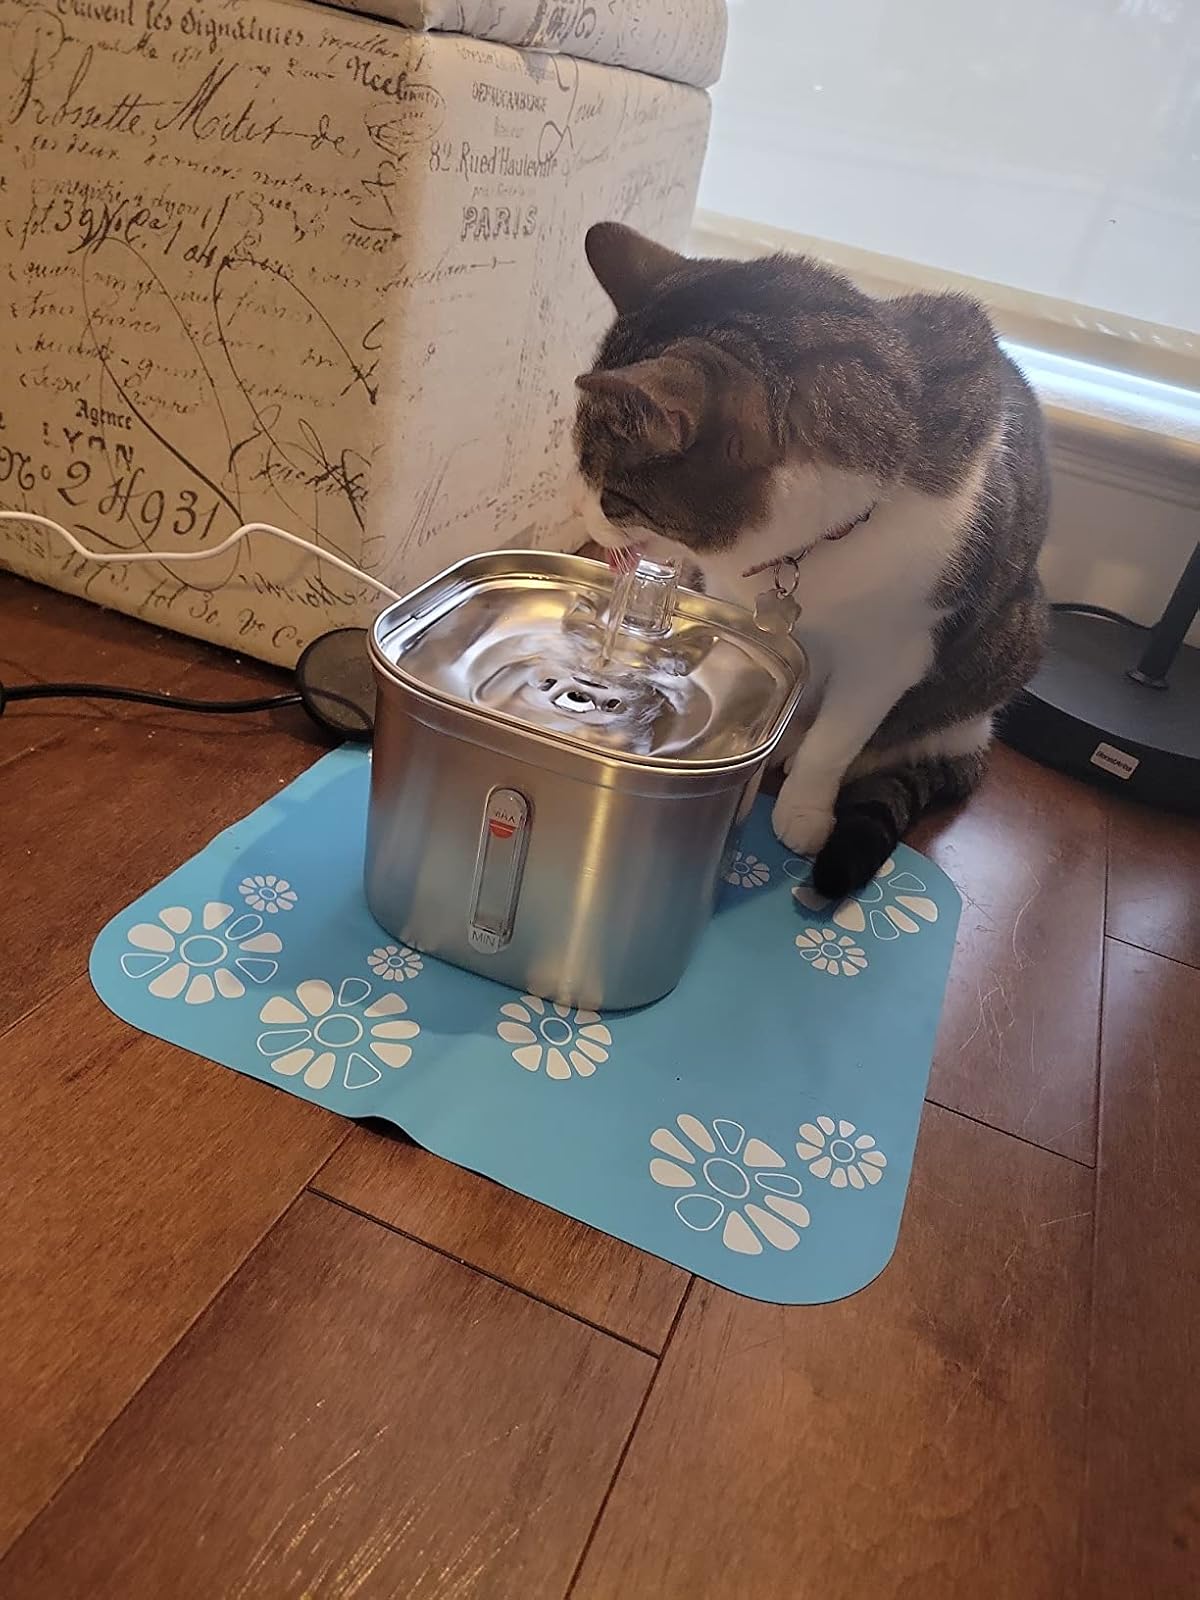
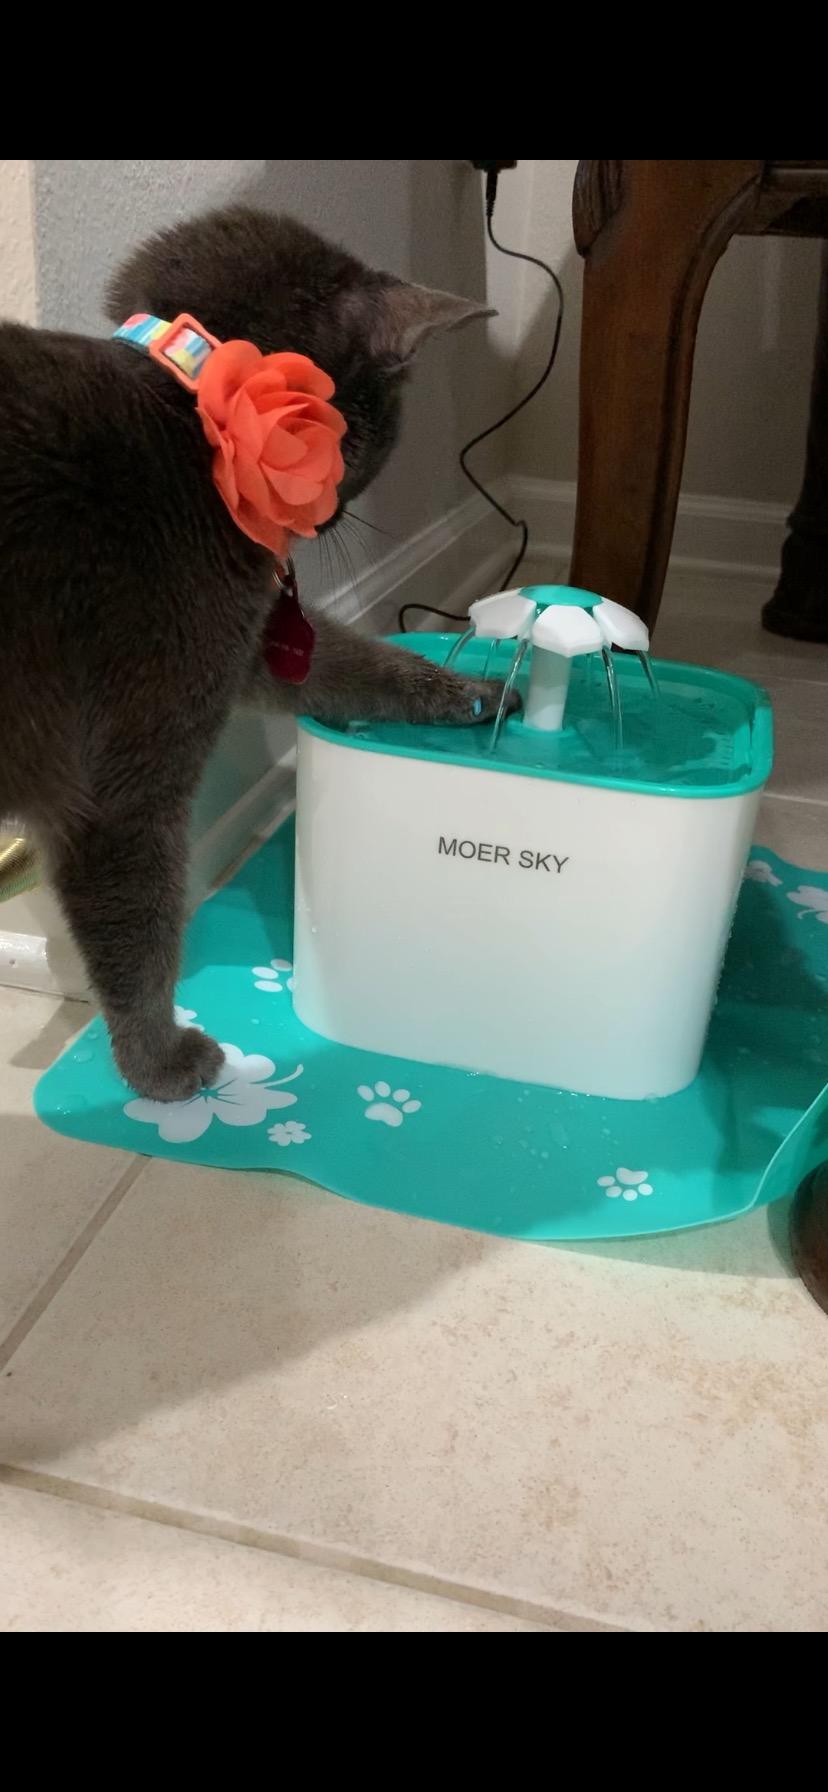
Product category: items_bowl
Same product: no